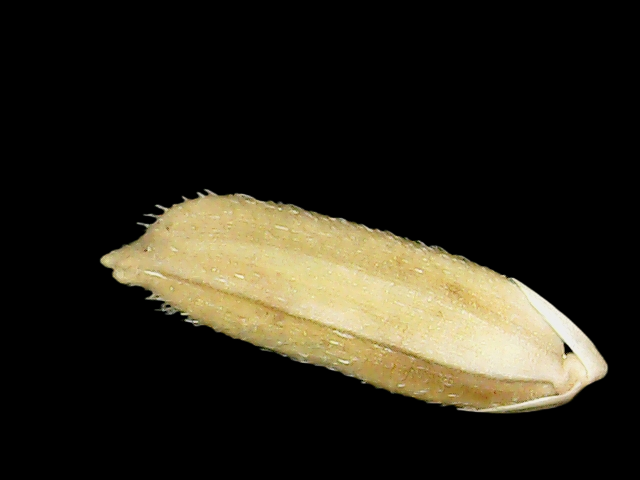
Rice variety: Bd30